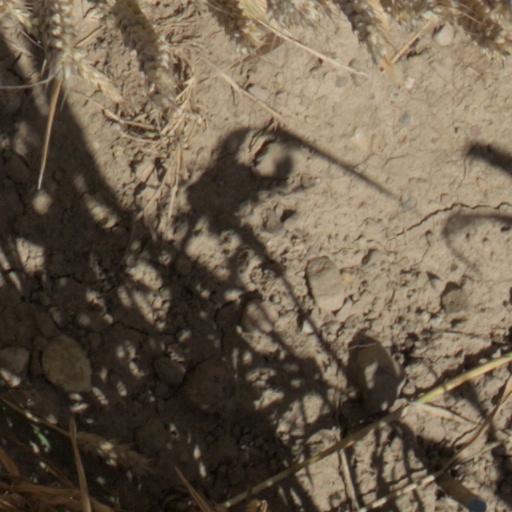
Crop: wheat